Andrej Kroen

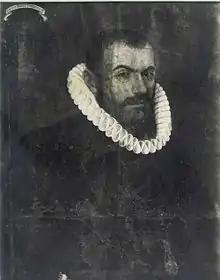
Andrej Kroen

Andrej Kroen was a politician of the late 16th century and early 17th century in Slovenia when the country was under the Holy Roman Empire. He became mayor of Ljubljana in 1599.